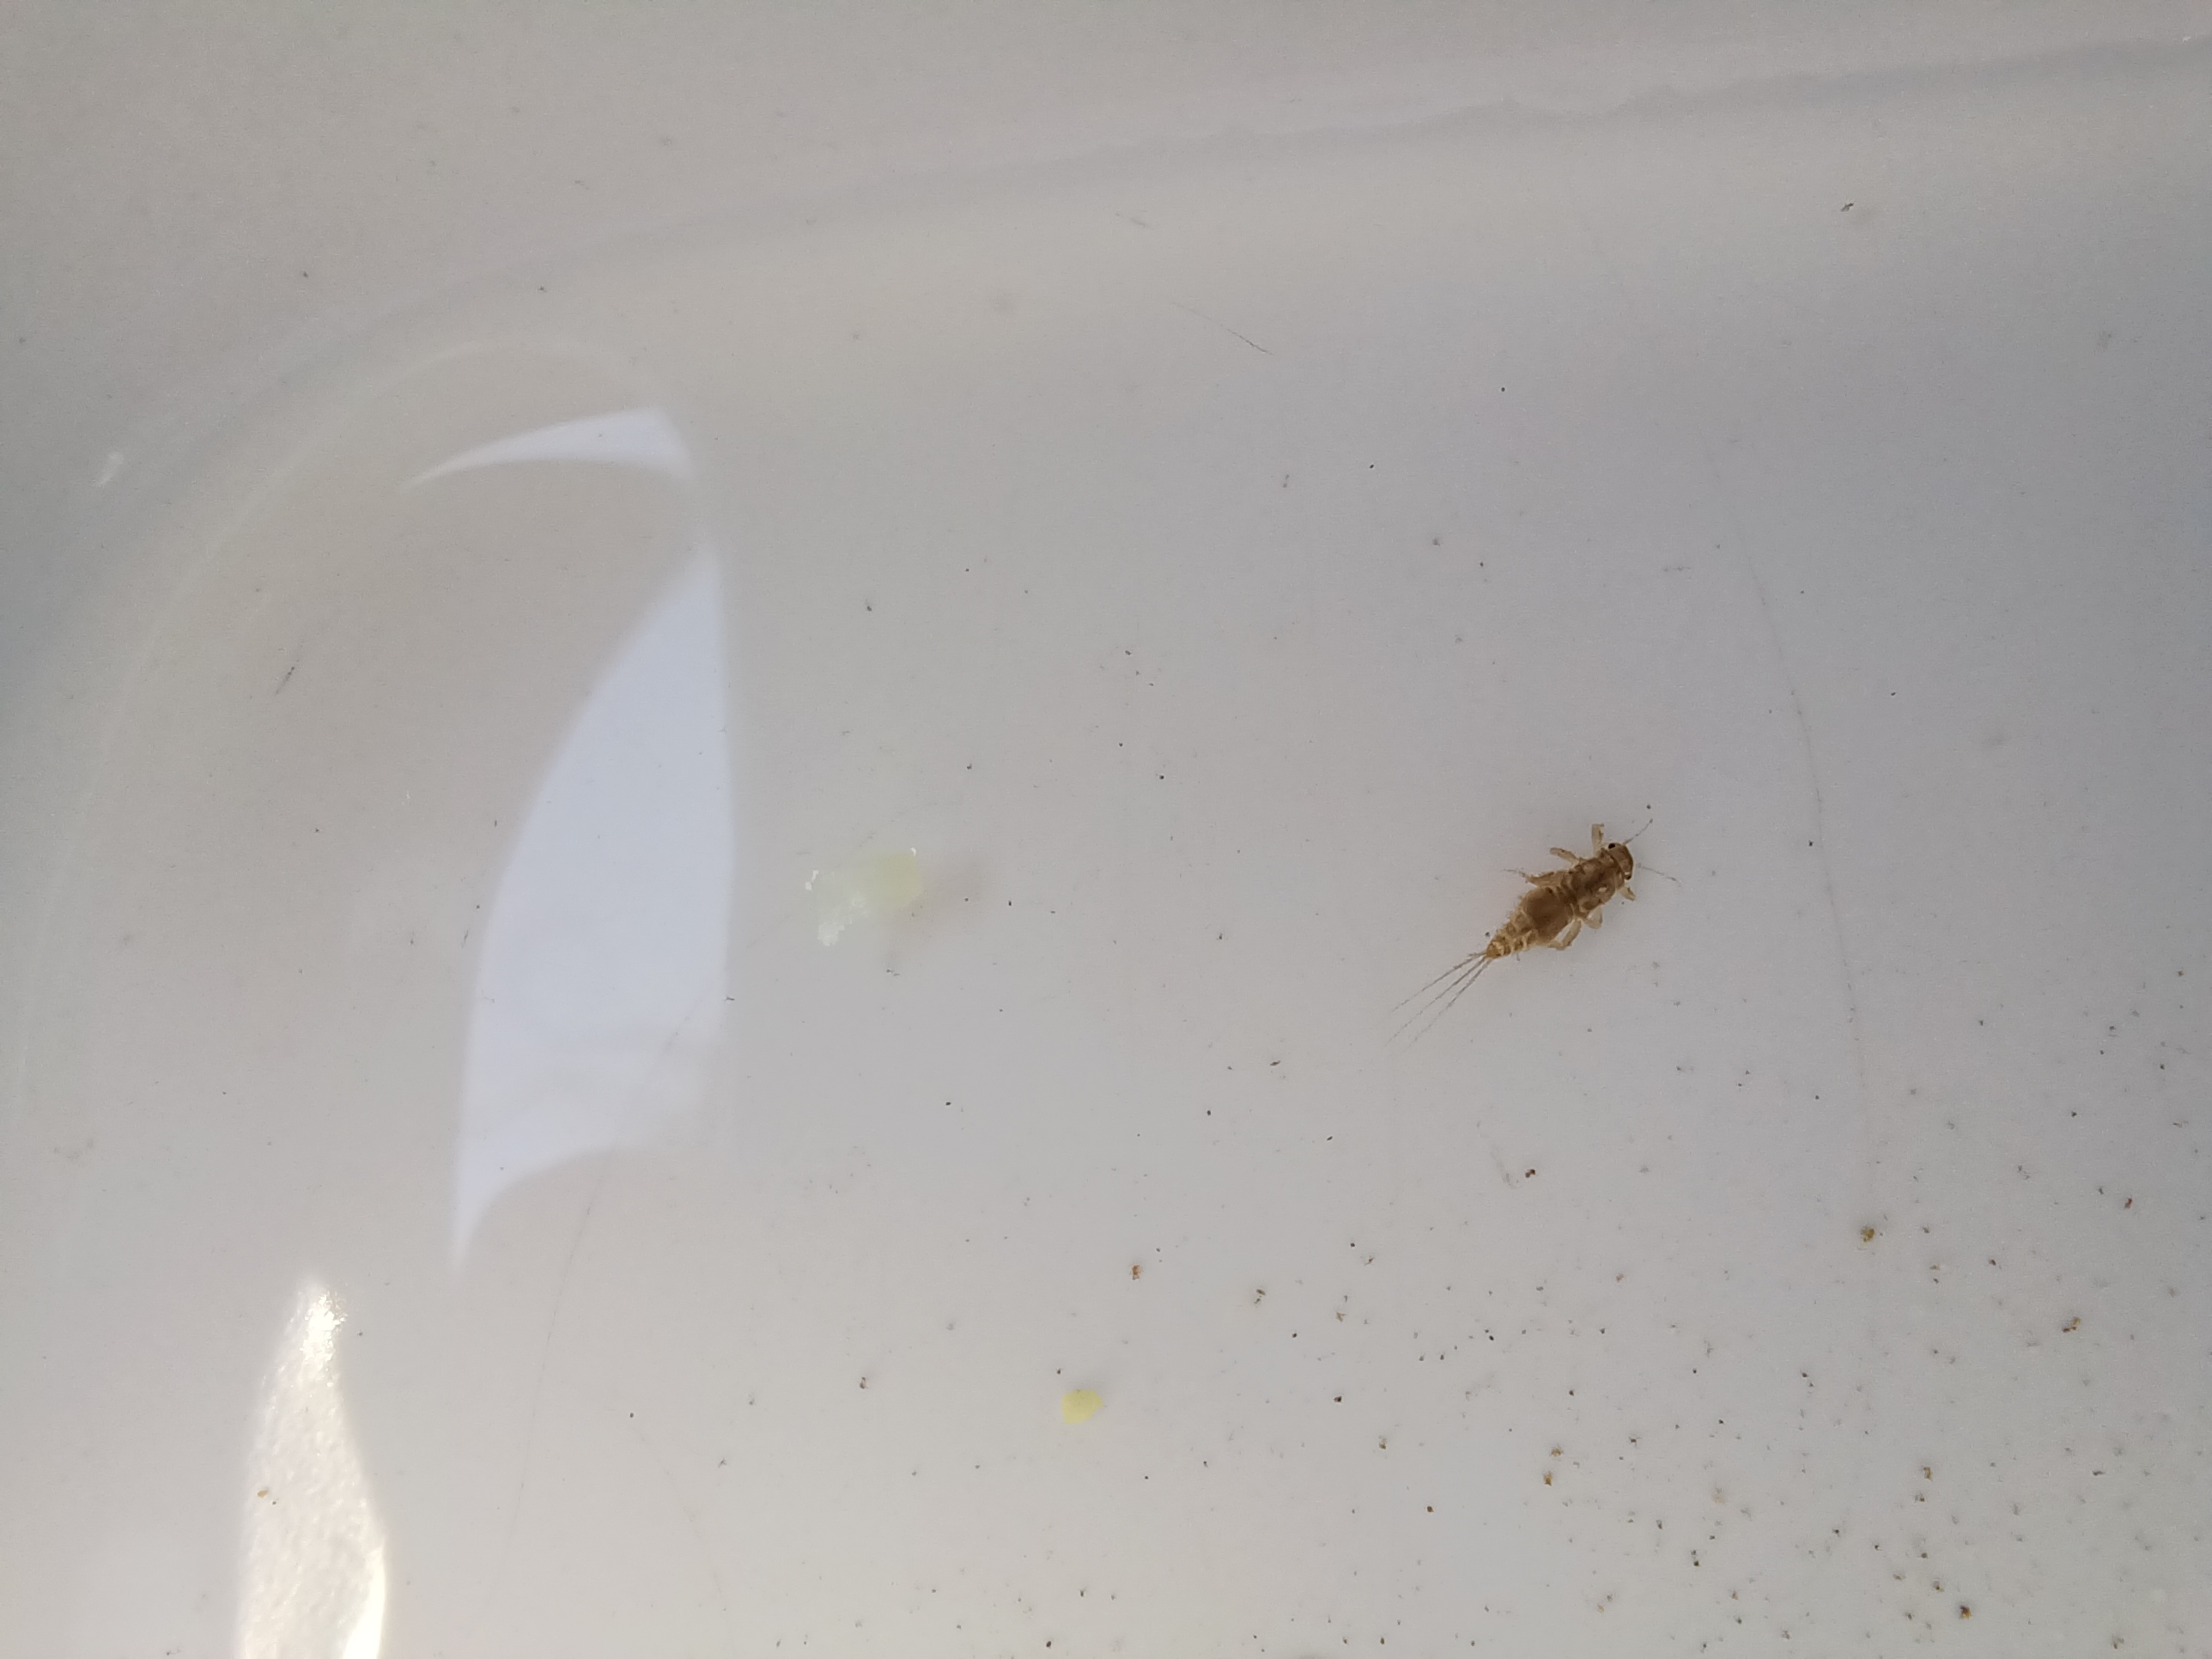
Macroinvertebrate group: other_mayflies